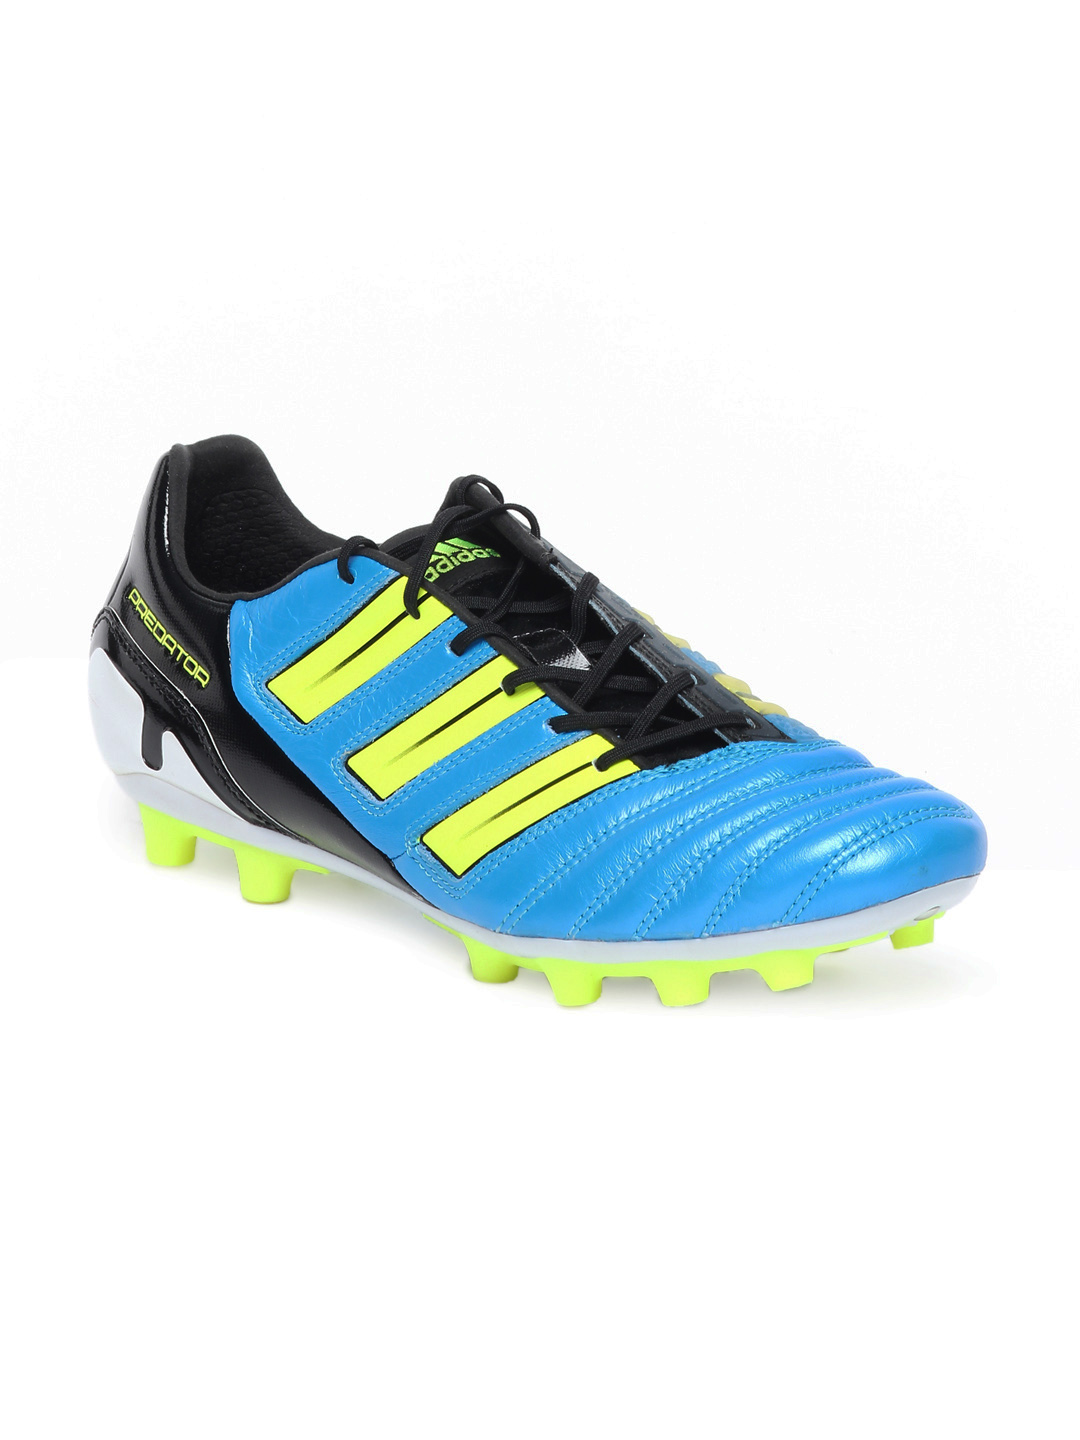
ADIDAS Men Blue Adipower Predator HG Sports Shoes
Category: Footwear / Shoes / Sports Shoes
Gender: Men
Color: Blue
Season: Summer 2012
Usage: Sports